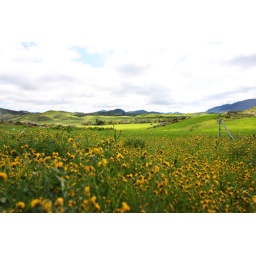
Unbelievable bright green grass &amp;amp; yellow wildflowers in Southern California.